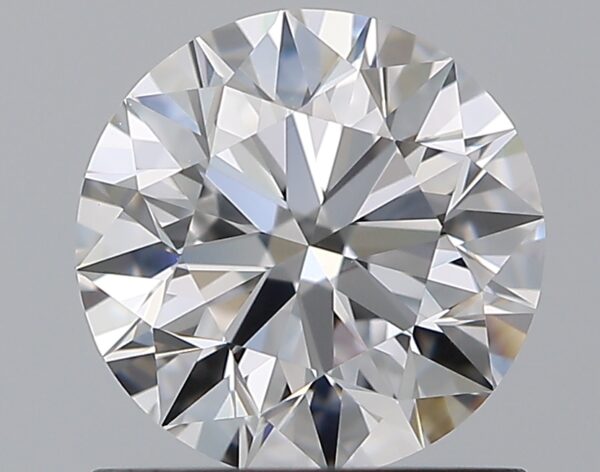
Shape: round
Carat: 1.01
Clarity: VVS2
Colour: D
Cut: EX
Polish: EX
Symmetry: EX
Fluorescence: N
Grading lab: GIA
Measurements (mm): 6.36 x 6.4 x 4